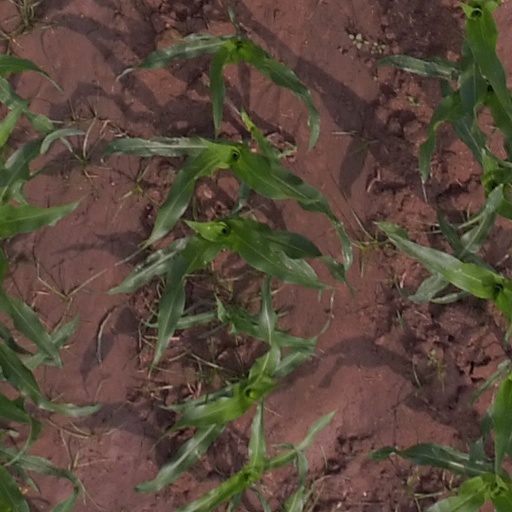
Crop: maize; corn